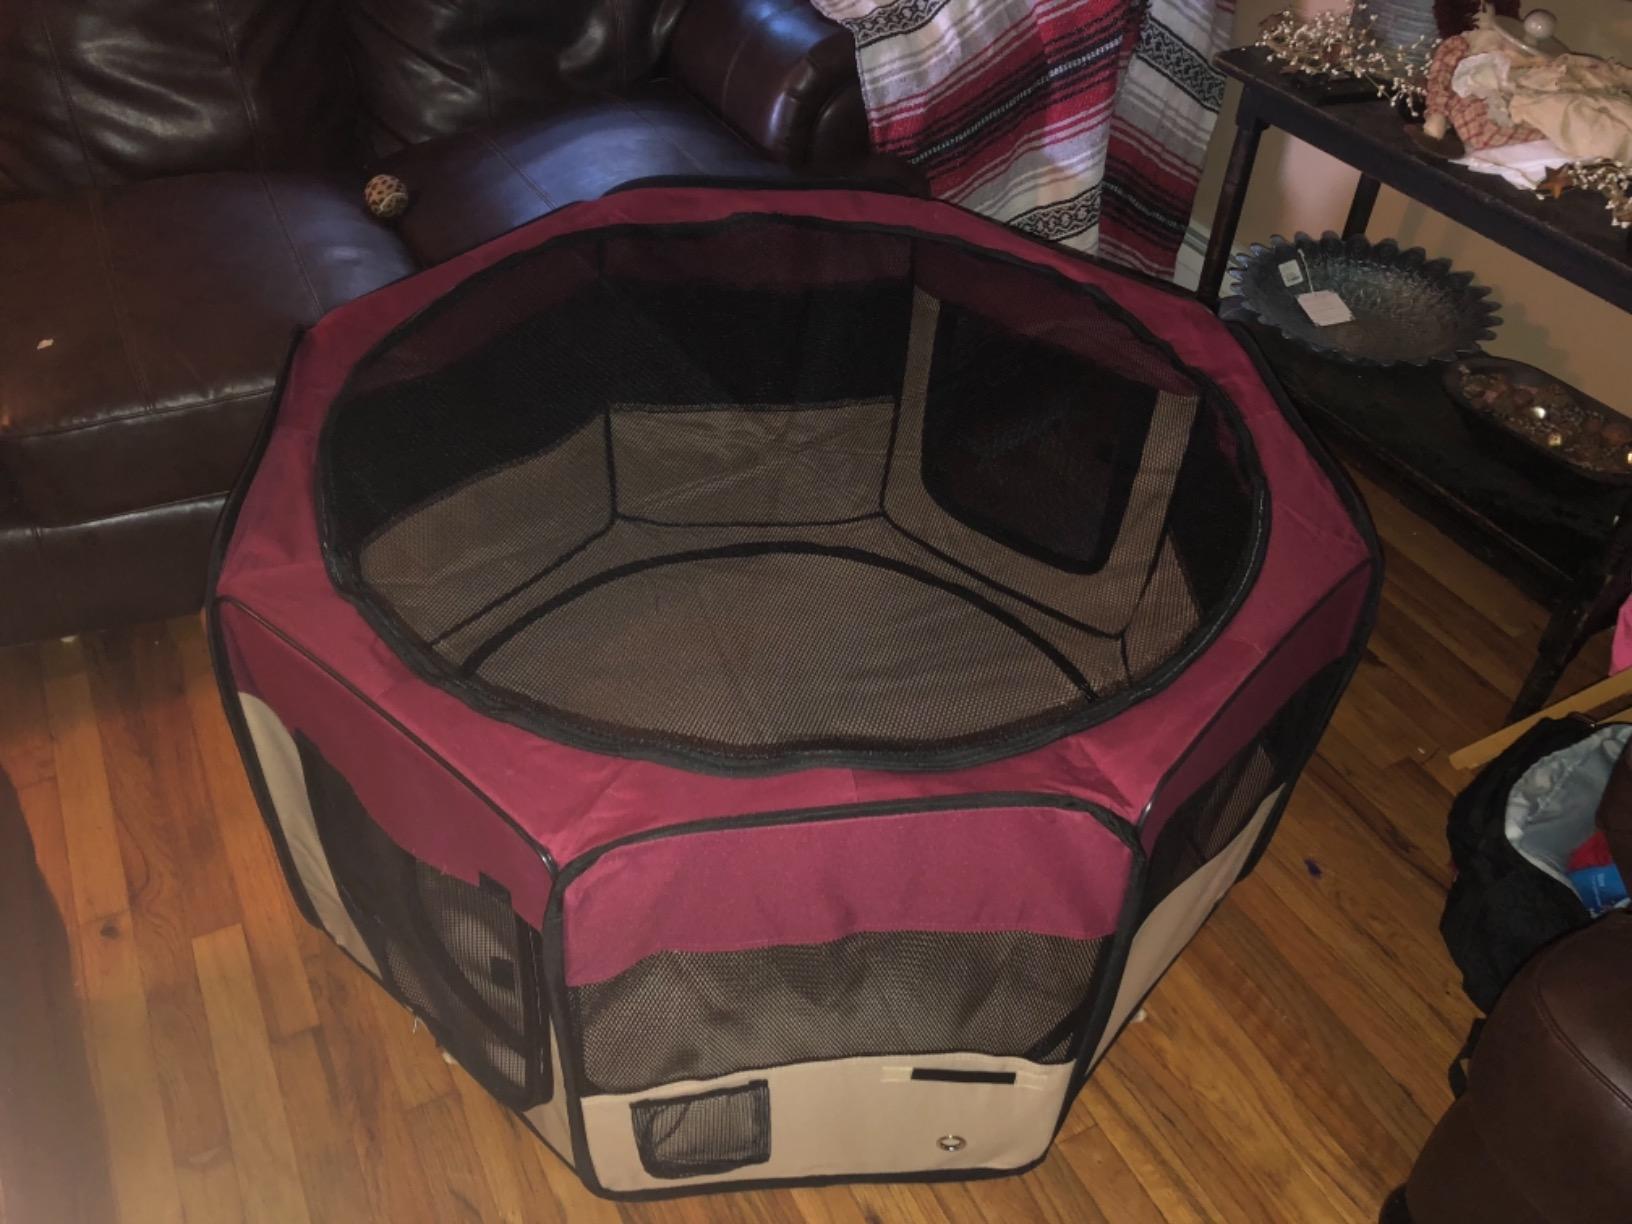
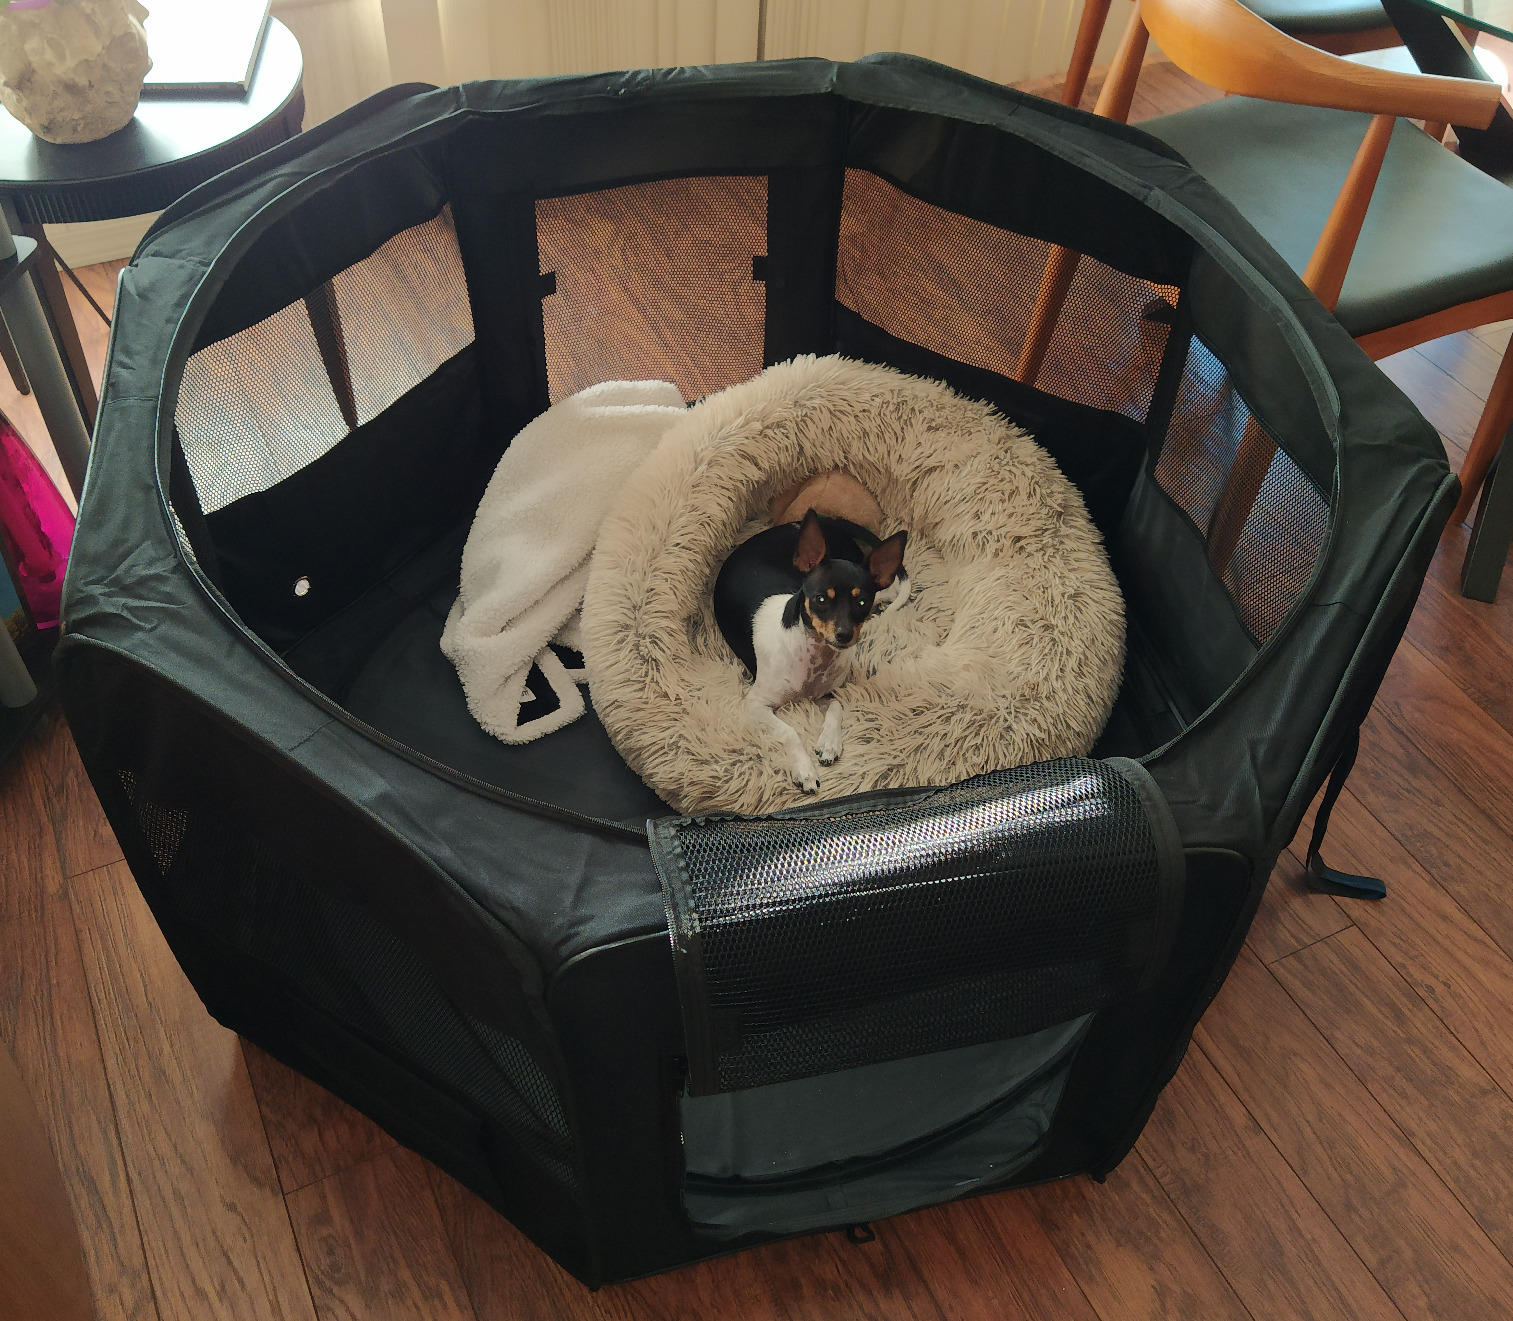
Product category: items_kennel
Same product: no